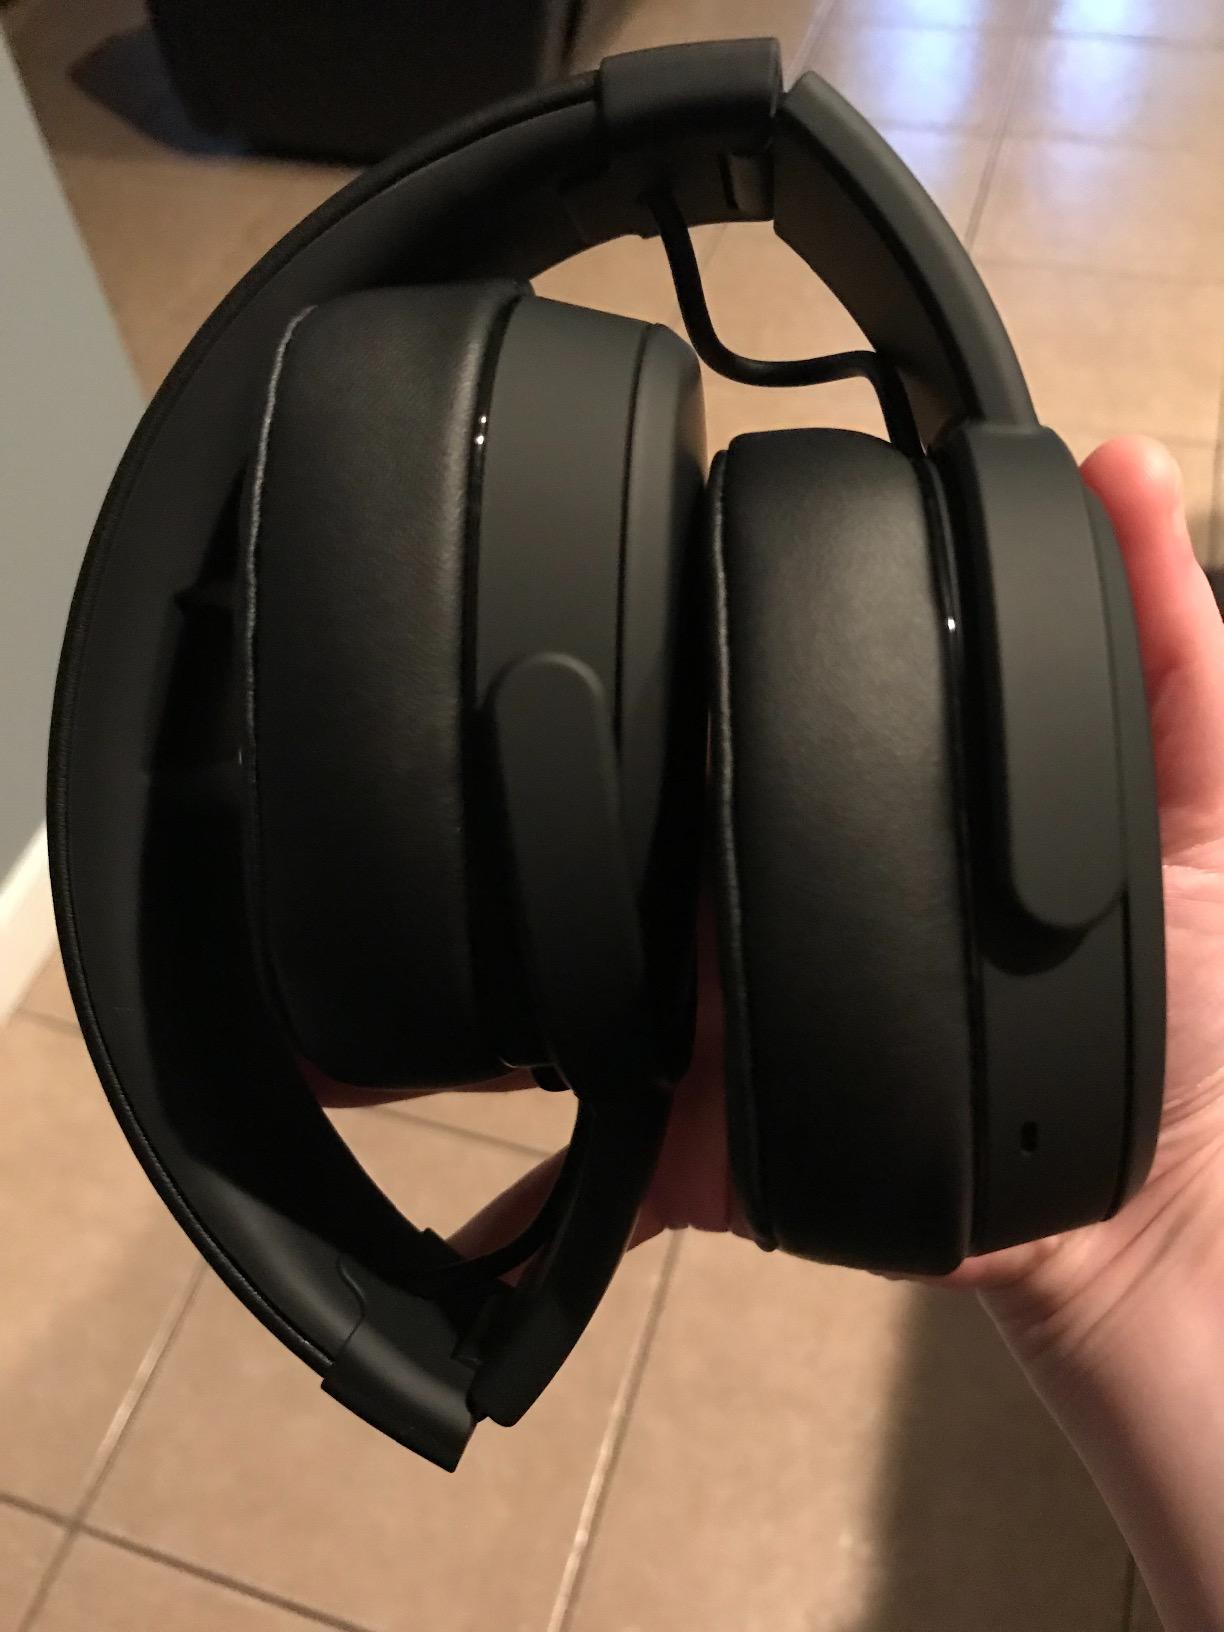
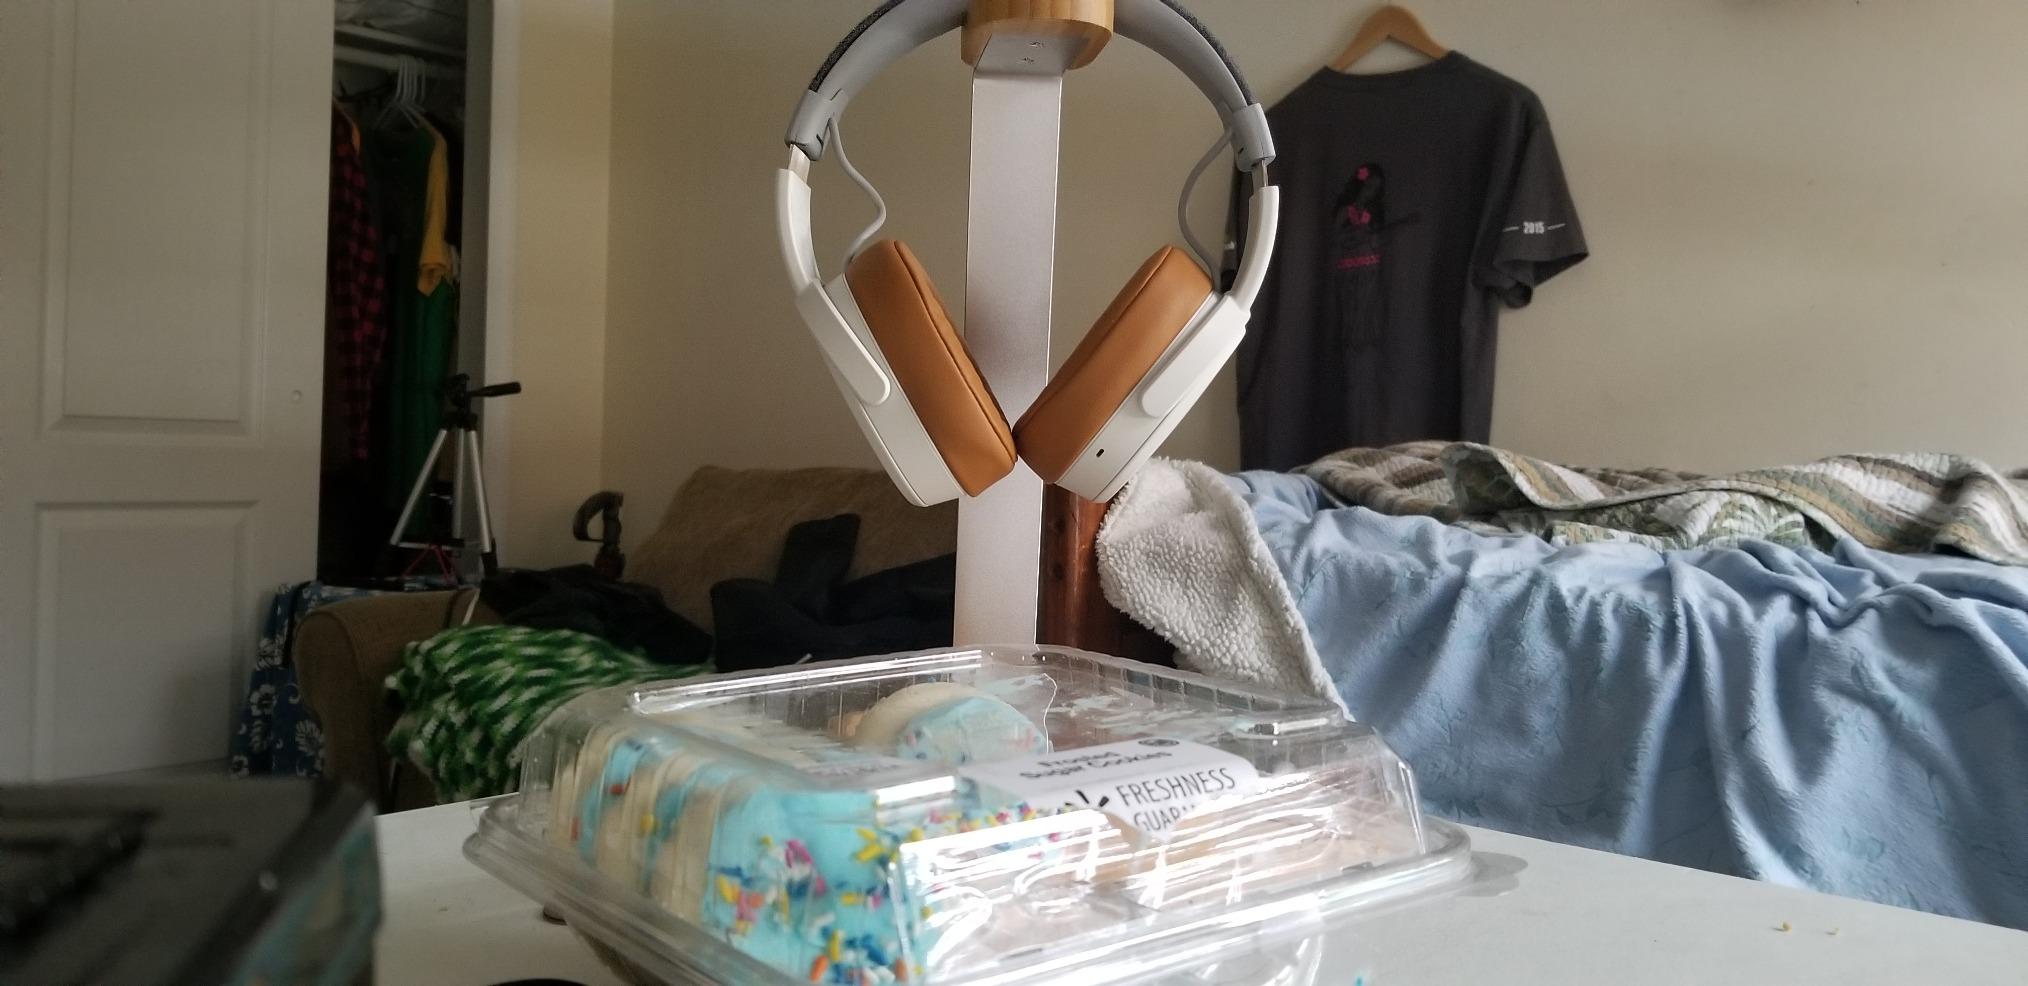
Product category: headphones
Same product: no